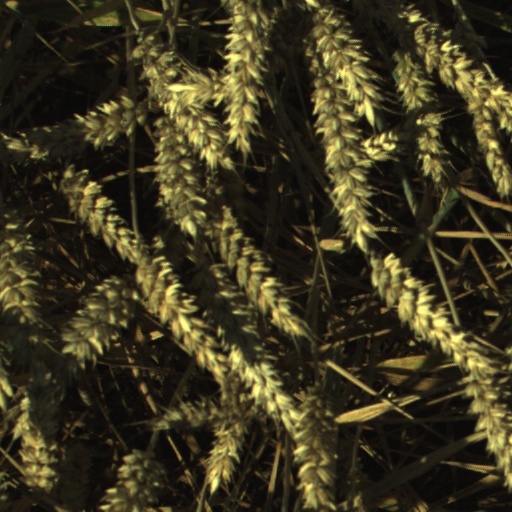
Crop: wheat